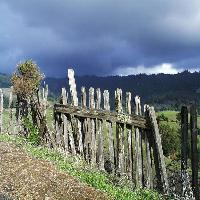
Weather: cloudy or overcast